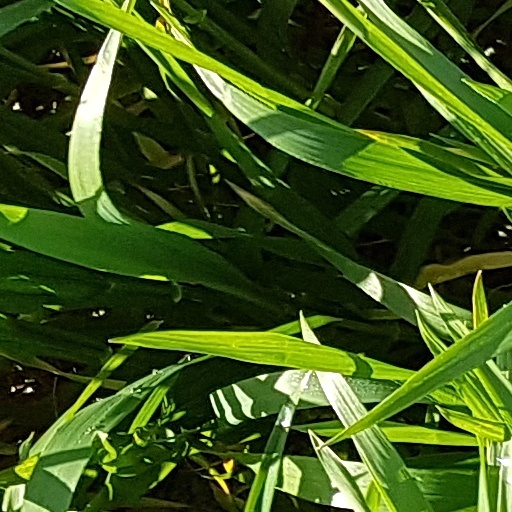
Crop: wheat